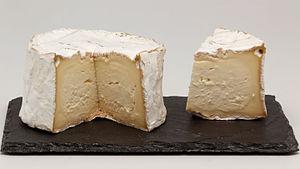
Le chaource est un fromage à pâte molle à croûte fleurie à prédominance lactique. Il est exclusivement fabriqué avec du lait de vache entier dont la composition n’est pas modifiée. Sa pâte, salée, a une teneur en matière sèche d’au moins 40 % et contient au moins 48 % de matière grasse dans l’extrait sec.